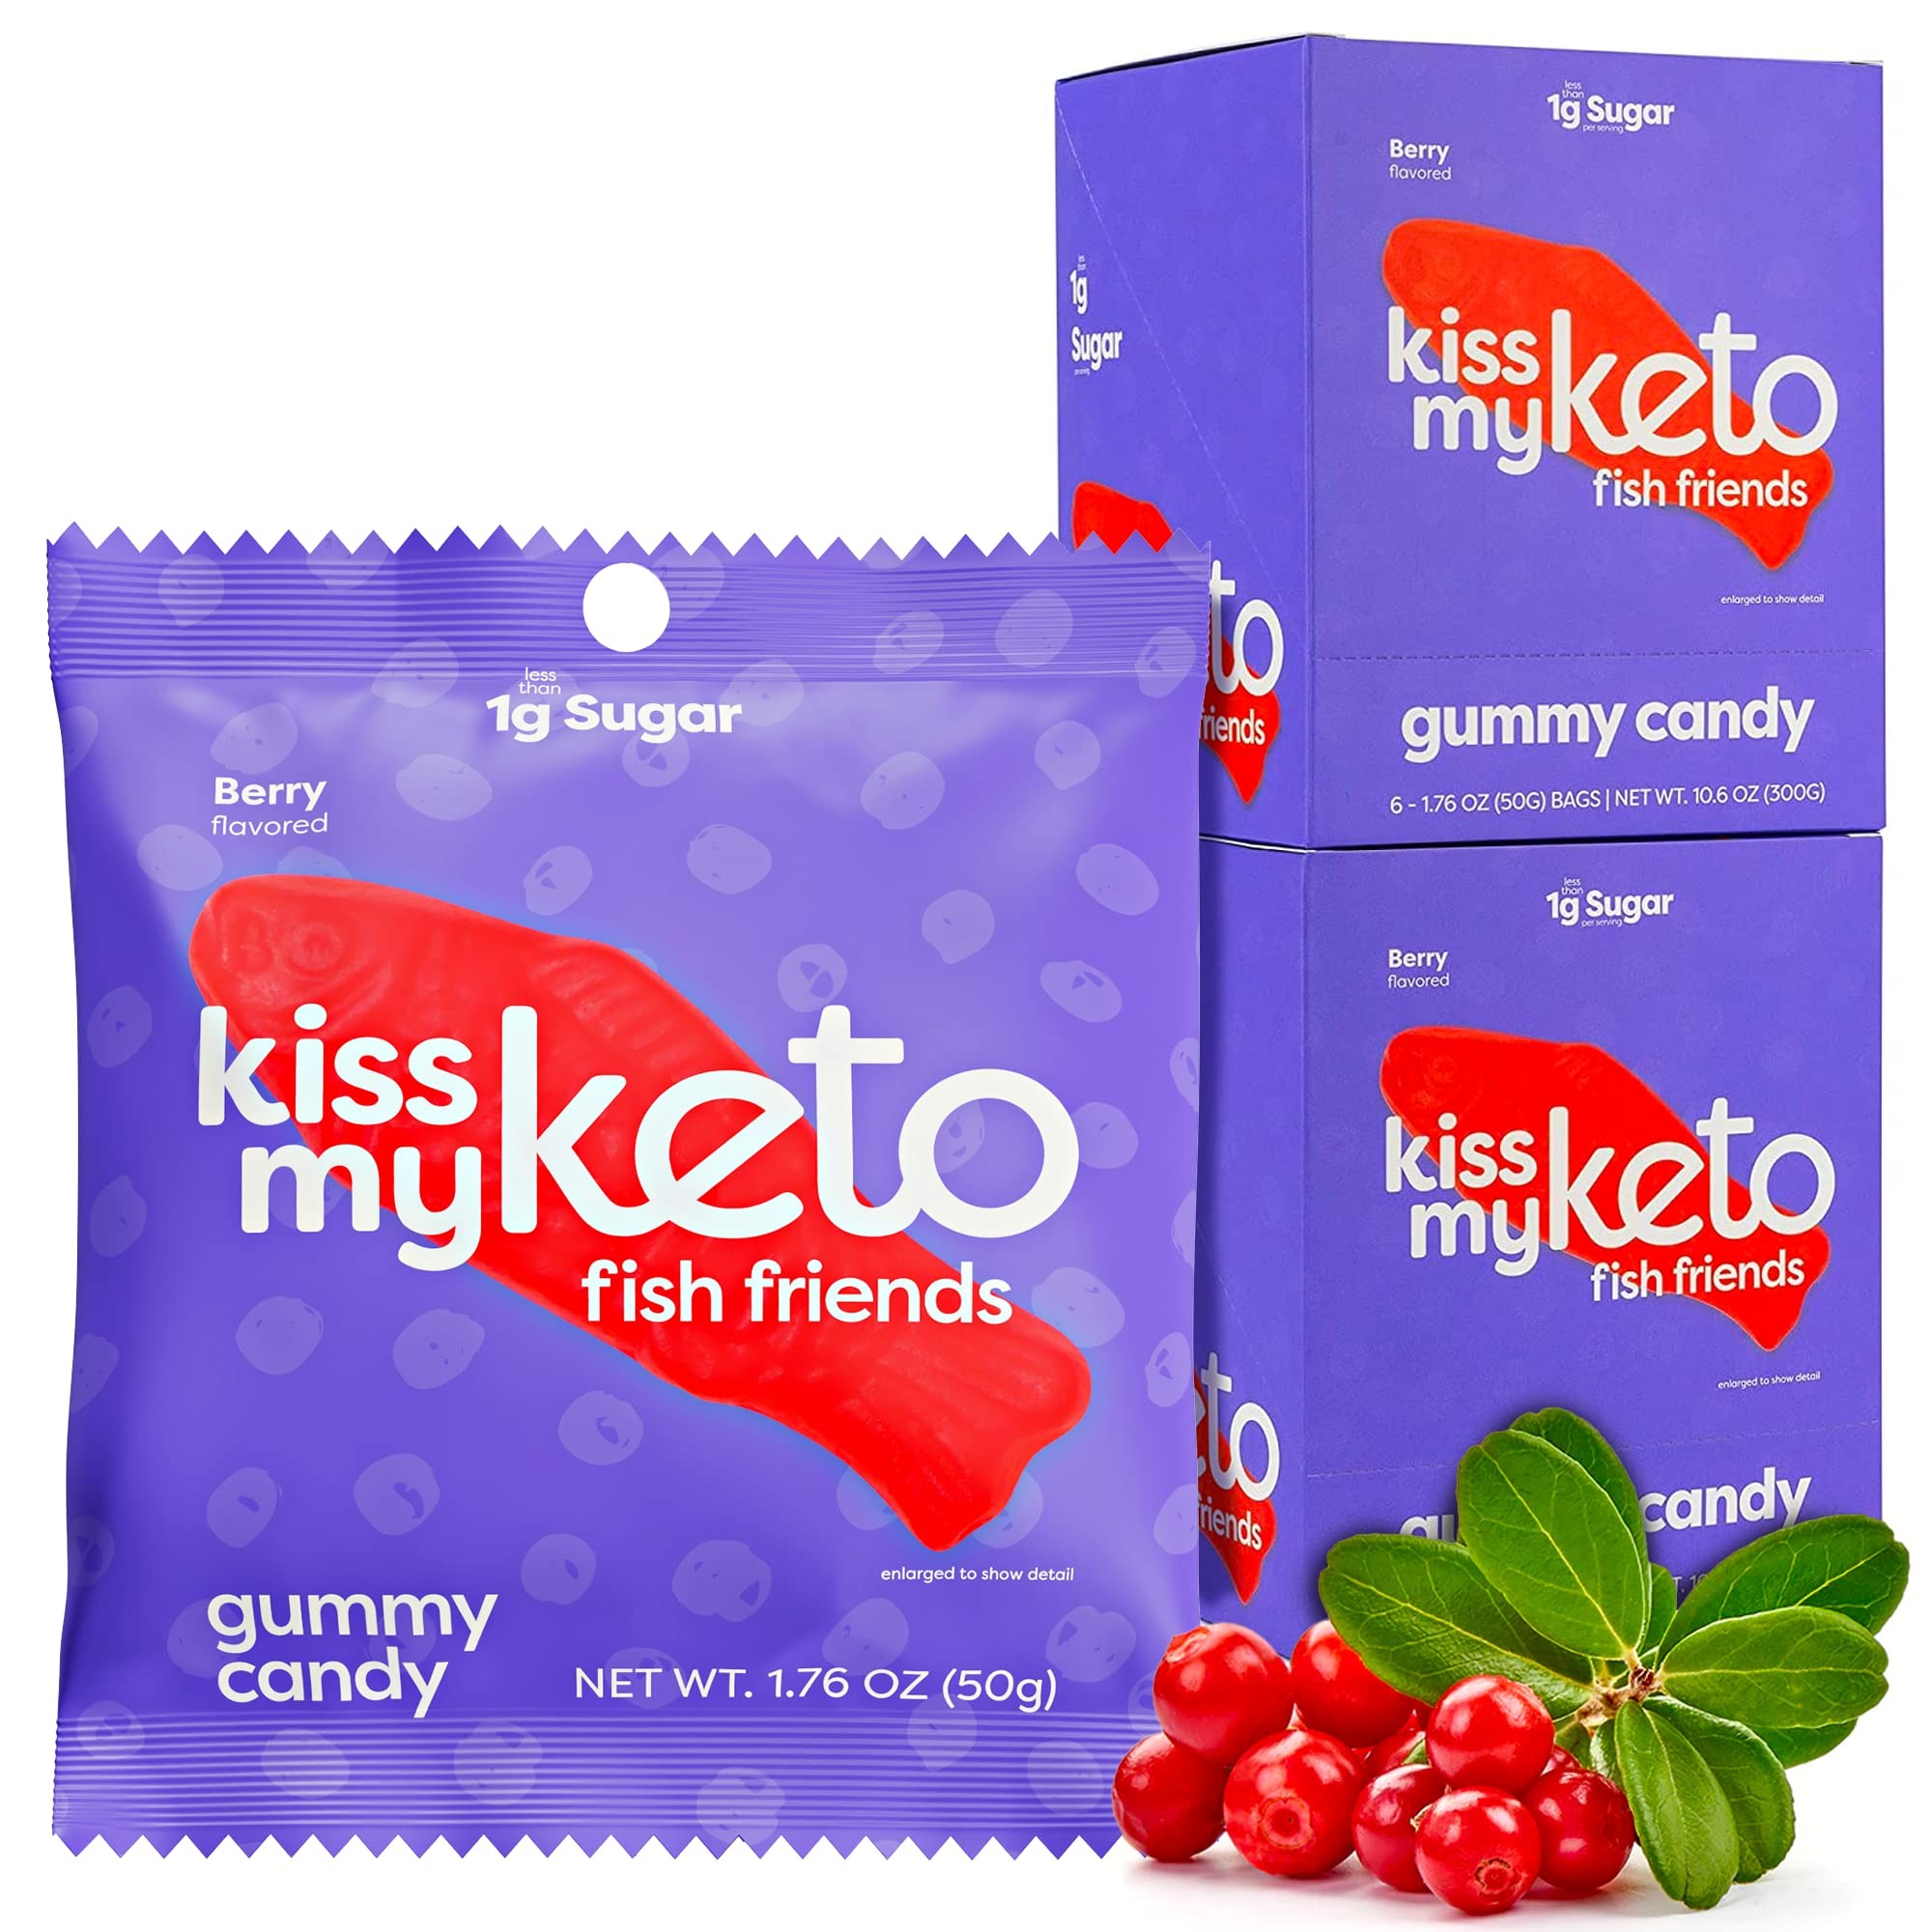
Item Name: Kiss My Keto Gummies Candy – Low Carb Candy Gummy Fish, Keto Snack Pack – Healthy Candy Gummys – Vegan Candy, Keto Gummy Candy – Keto Candy Gummies (12-pack)
Bullet Point 1: Low Sugar Keto Friendly Food – Keto snacks for your sweet tooth, naturally sweetened, almost sugar free peach rings. Gummy candies are the favorite schoolyard snacks, free from corn or glucose syrup, just natural flavors from juice concentrate for a great low carb snack
Bullet Point 2: Almost No Carb Snacks, Low Calorie Candy – Keto sweets are difficult to find. Kiss My Keto gummy candy fish are low sugar gummy snacks with just 2g net-carbs, high in fiber, and only 40 calories per bag. Gluten free, and almost sugar free gummies, your new keto friendly snacks
Bullet Point 3: Gummy Snacks from Good Ingredients – Kiss My Keto candy gummies have no preservatives or funky additives, just natural ingredients in these diet gummies, including stevia, as well as MCTs
Bullet Point 4: Naturally Flavored Vegan Gummies – Vegan gummy candy fish made from pectin, and come in different flavors. Extremely soft and chewy. A near sugar free gummy candy
Bullet Point 5: Crystal Clear Macros – Kiss My Keto candy gummies is a specialist keto food with a high fiber content. Each 23g bag constitutes 1 serving, so no more calculating macros, just go about satisfying your sweet tooth. 1 bag = 2g sugar, 40 calories, 2g net-carb. To avoid discomfort, please limit consumption to 1 bag per day
Product Description: Tired of having your mini fruit fish candy individually wrapped and weighed because of a health conscious no sugar candy keto diet? Need a healthy gluten free snack for your kids like some sugar free gummy worms or gummie bears candy? Look no further! With Kiss My Keto’s near zero carb candy, almost sugar free gummies bears you can enjoy all the fun with all the health benefits of real low carb low sugar snacks <br><br> Our new keto gummy bears are made from only natural ingredients. With no artificial sweeteners or preservatives, the almost sugar free keto gummy fish and worms are deliciously naturally sweetened from fruit & vegetable juice concentrate. We also ensure that our keto gummies are made in a completely wheat free facility from only gluten free ingredients, with 2g net-carbs per serving and high fiber content. The vegan gummy candy also contains MCT oil. Finally, our nearly sugar-free gummy bears make for great adults sugar free low carb snacks<br><br> The shameless snacks gummies also come in many shapes, flavors, and sizes. You can enjoy the gummies bulk in 4 different styles: Swedish fish and friends, gummy watermelon rings, tropical peach rings gummy candy, and last but not least, the classic haribo gummy bears sugar free more than all the other surger free gummy bears out there. We hope these fulfill your need for keto foods and snacks no carb sugar free (basically). Try our keto gummy candies, low sugar gummies today and let us know what you think
Value: 21.2
Unit: Ounce

Price: 32.99